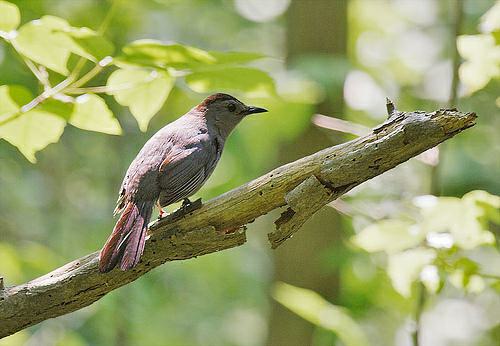
A photo of a gray catbird